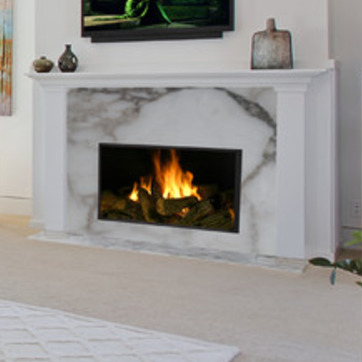
Material: other